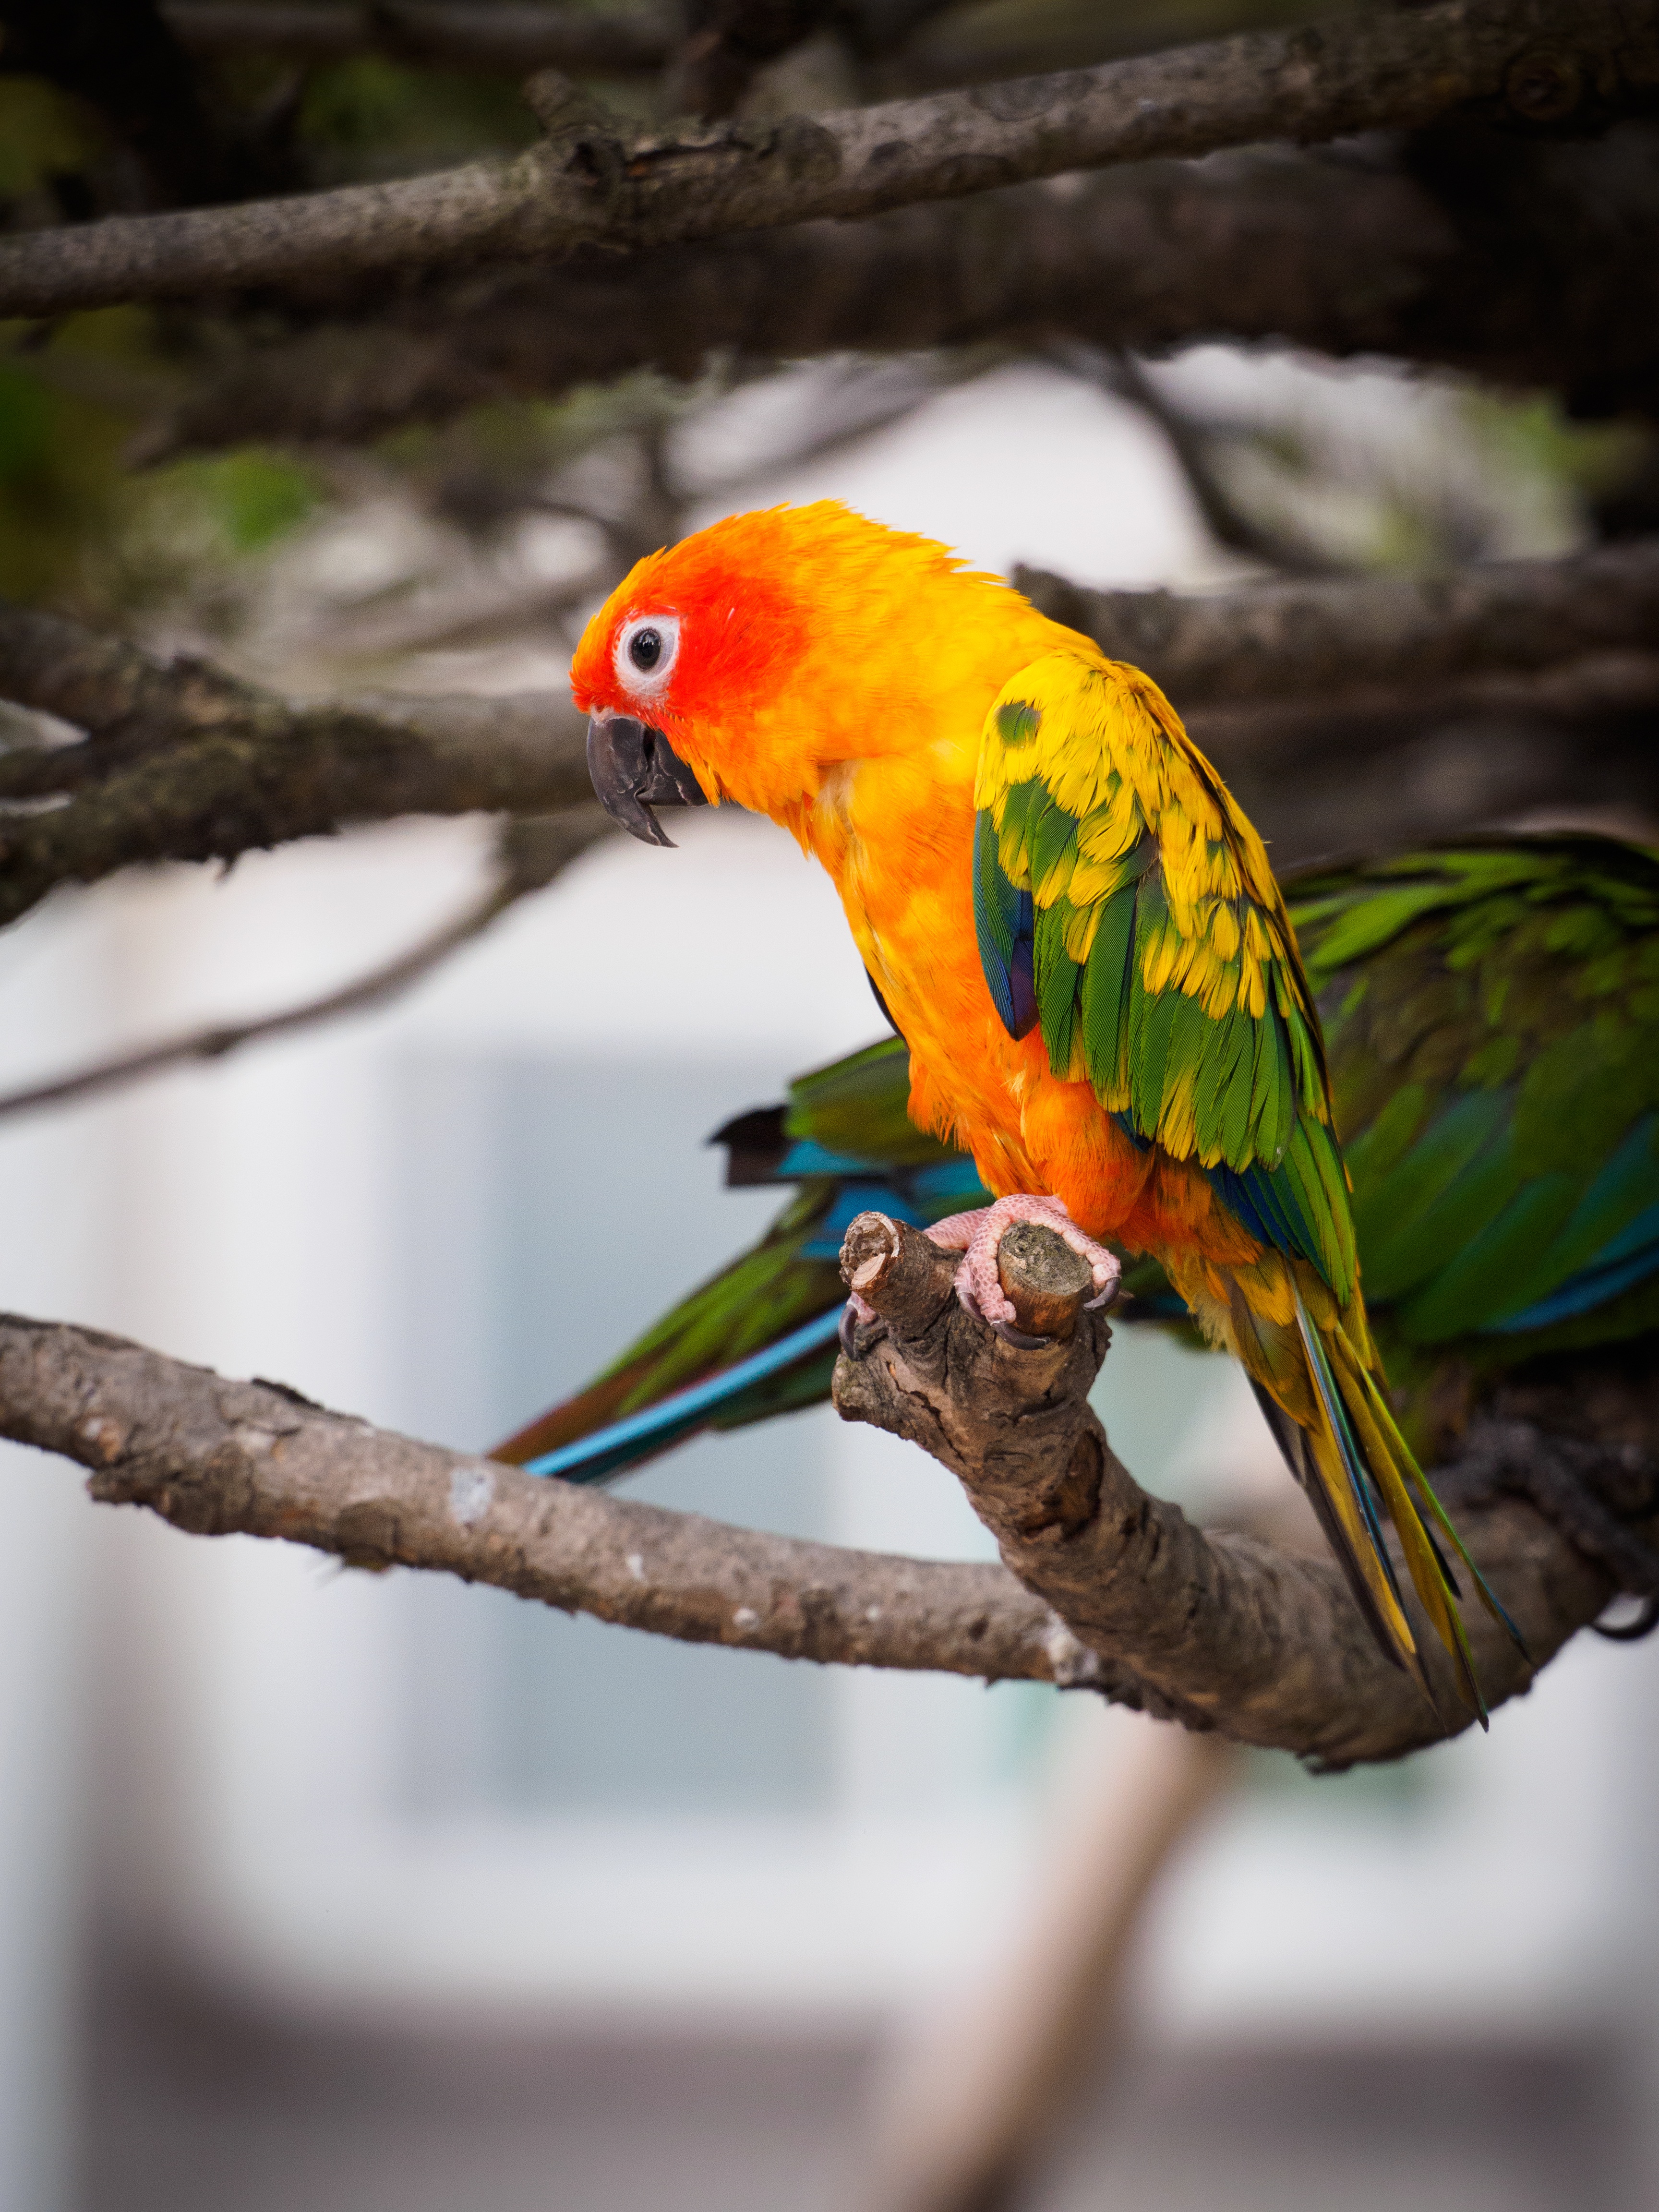
branch, bird, wildlife, beak, fauna, lorikeet, macaw, birds, vertebrate, new, parrot, parakeet, greenness, common pet parakeet